Ancient Greek temple

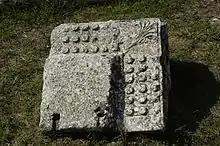
"Geison" block from the temple at Lykosoura.

The capitals support the entablature. In the Doric order, the entablature always consists of two parts, the architrave and the Doric frieze (or triglyph frieze). The Ionic order of Athens and the Cyclades also used a frieze above an architrave, whereas the frieze remained unknown in the Ionic architecture of Asia Minor until the 4th century BC. There, the architrave was directly followed by the "dentils". The frieze was originally placed in front of the roof beams, which were externally visible only in the earlier temples of Asia Minor. The Doric frieze was structured by triglyphs. These were placed above the axis of each column, and above the centre of each intercolumniation. The spaces between the triglyphs contained metopes, sometimes painted or decorated with relief sculpture. In the Ionic or Corinthian orders, the frieze possesses no triglyphs and is simply left flat, sometimes decorated with paintings or reliefs. With the introduction of stone architecture, the protection of the porticos and the support of the roof construction was moved upwards to the level of the "geison", depriving the frieze of its structural function and turning it into an entirely decorative feature. Frequently, the is also decorated with architrave and frieze, especially at the front of the "pronaos".